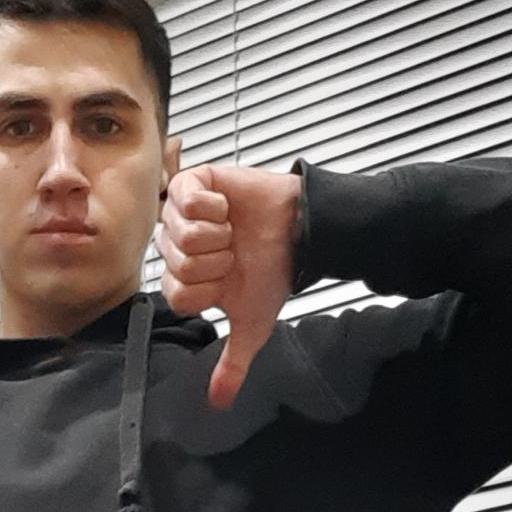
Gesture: dislike